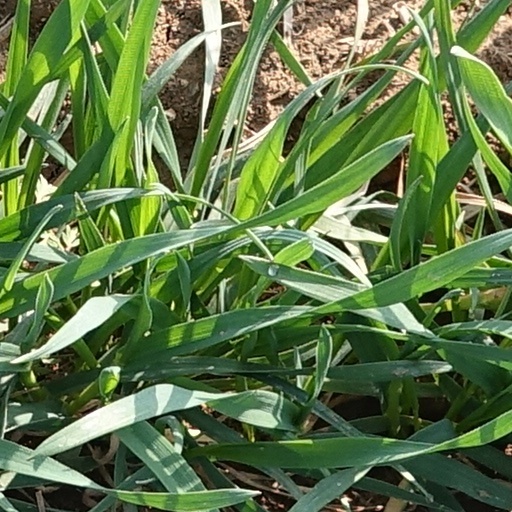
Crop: wheat